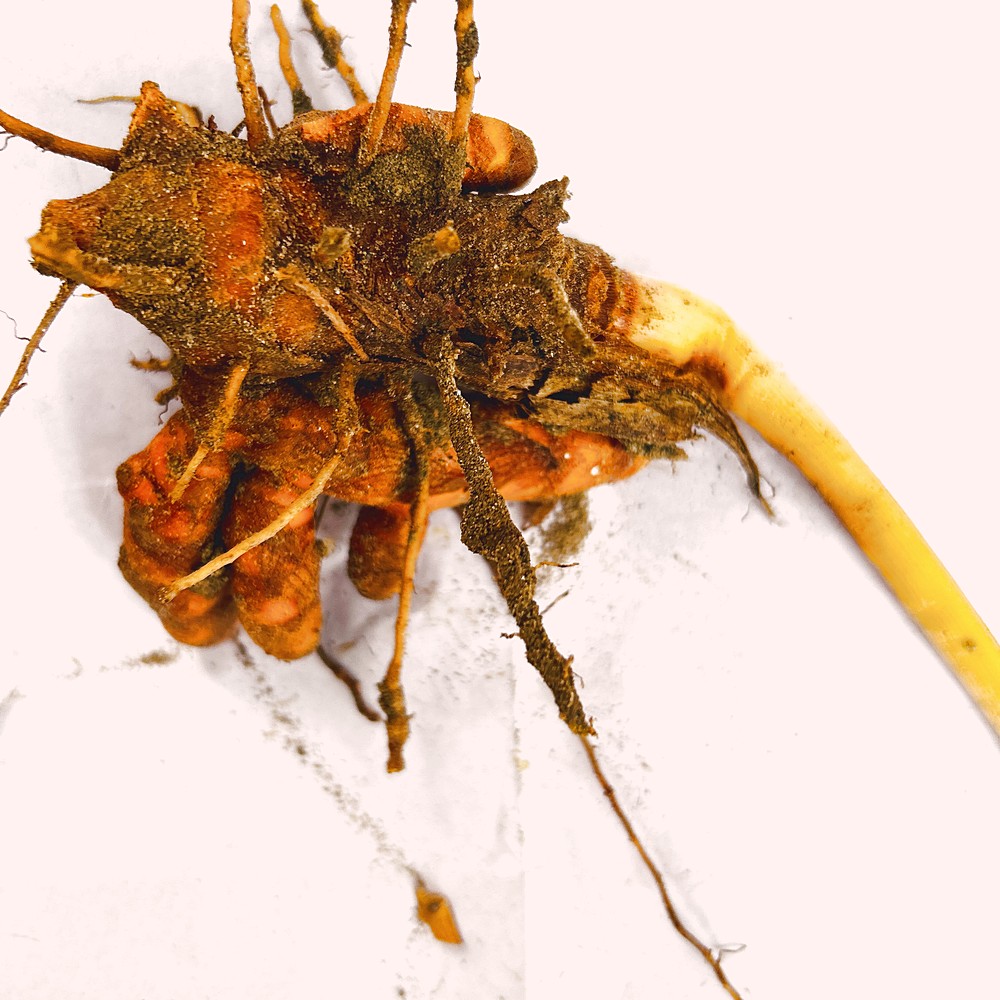
Label: Rhizome Healthy Root